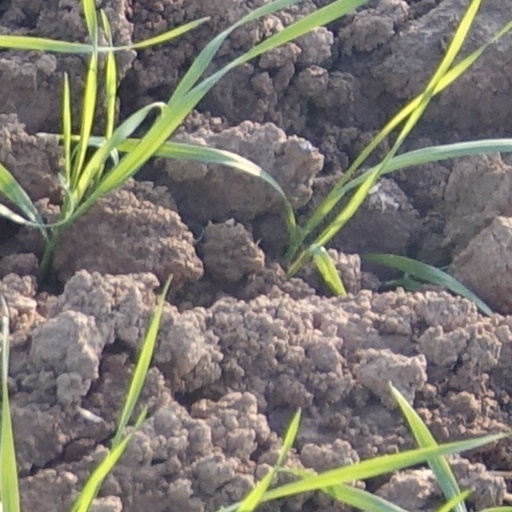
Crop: wheat